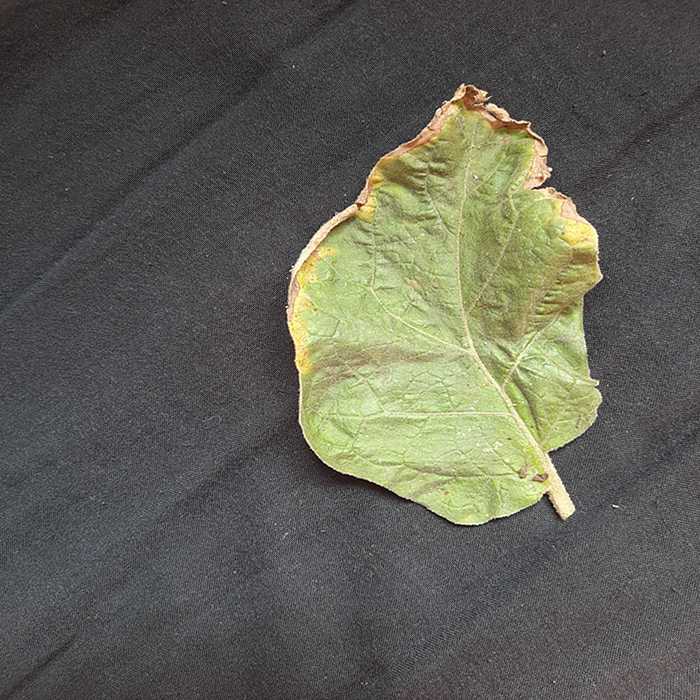
Plant: Eggplant
Label: Eggplant begomovirus